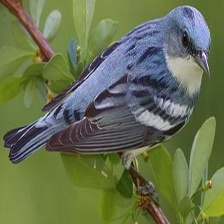
Species: CERULEAN WARBLER
Scientific name: SETOPHAGA CERULEA